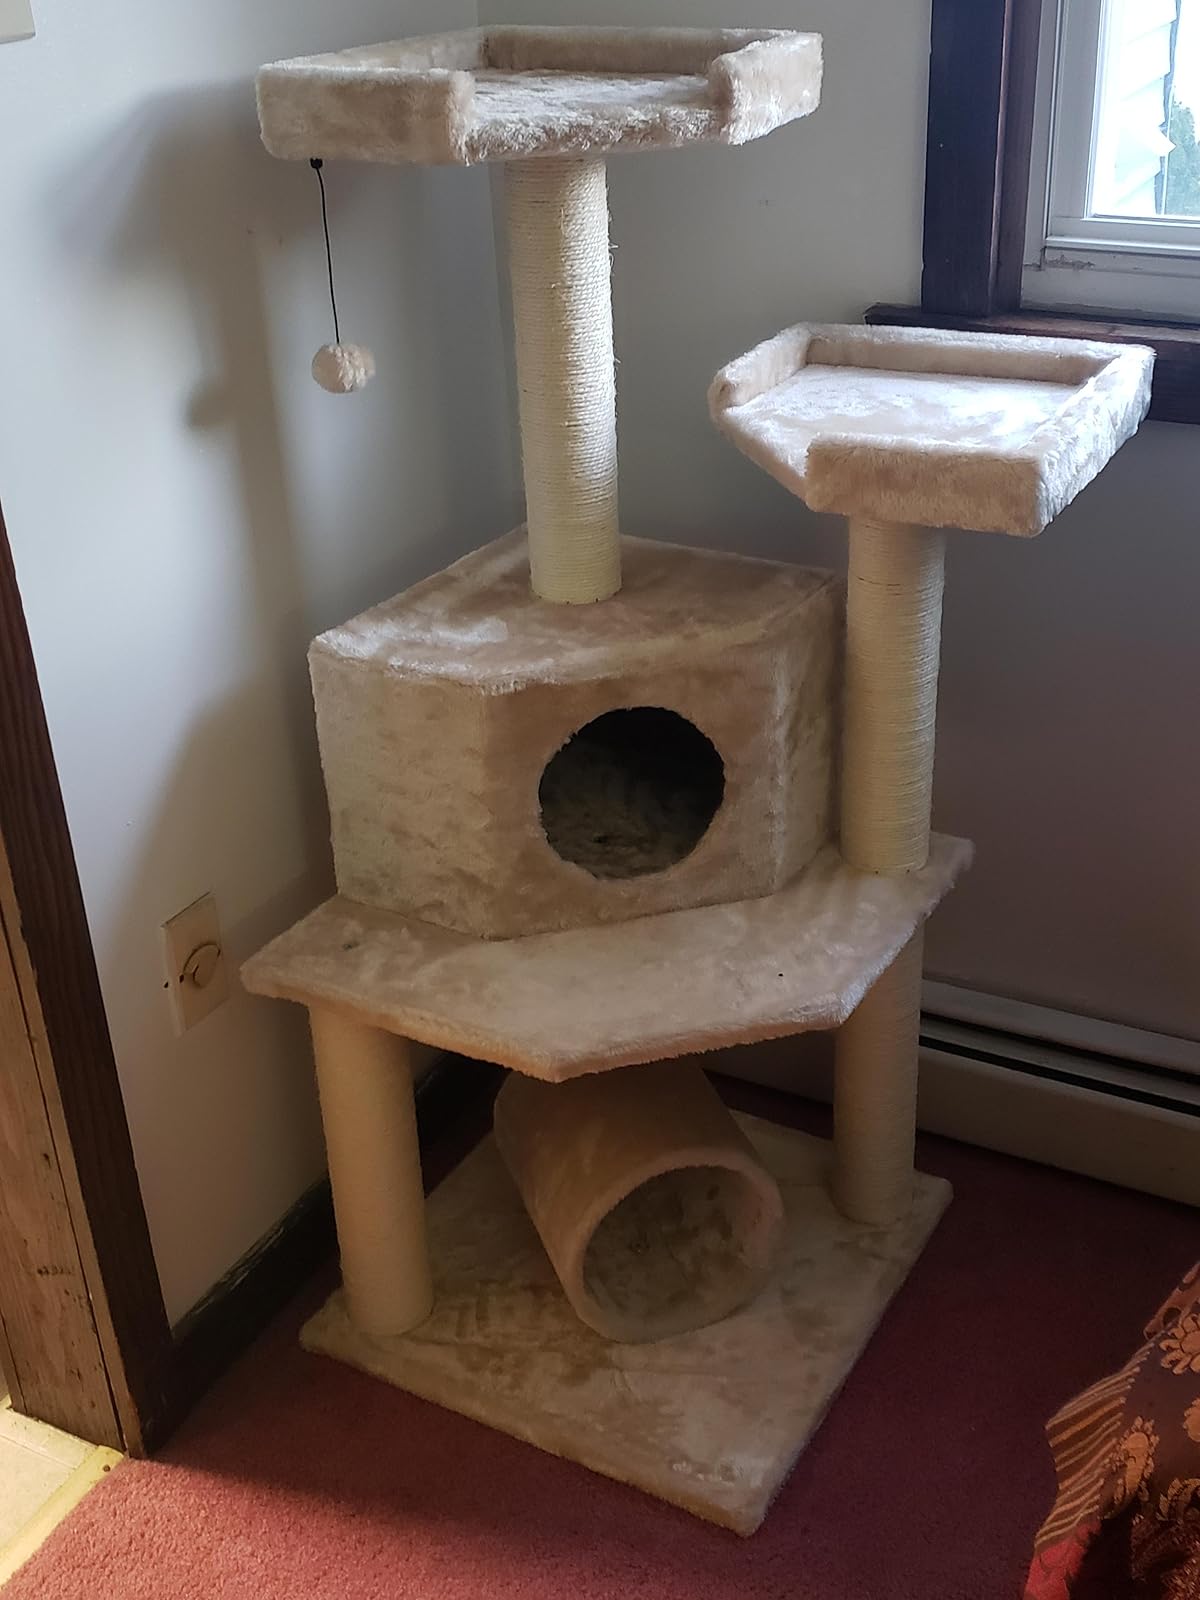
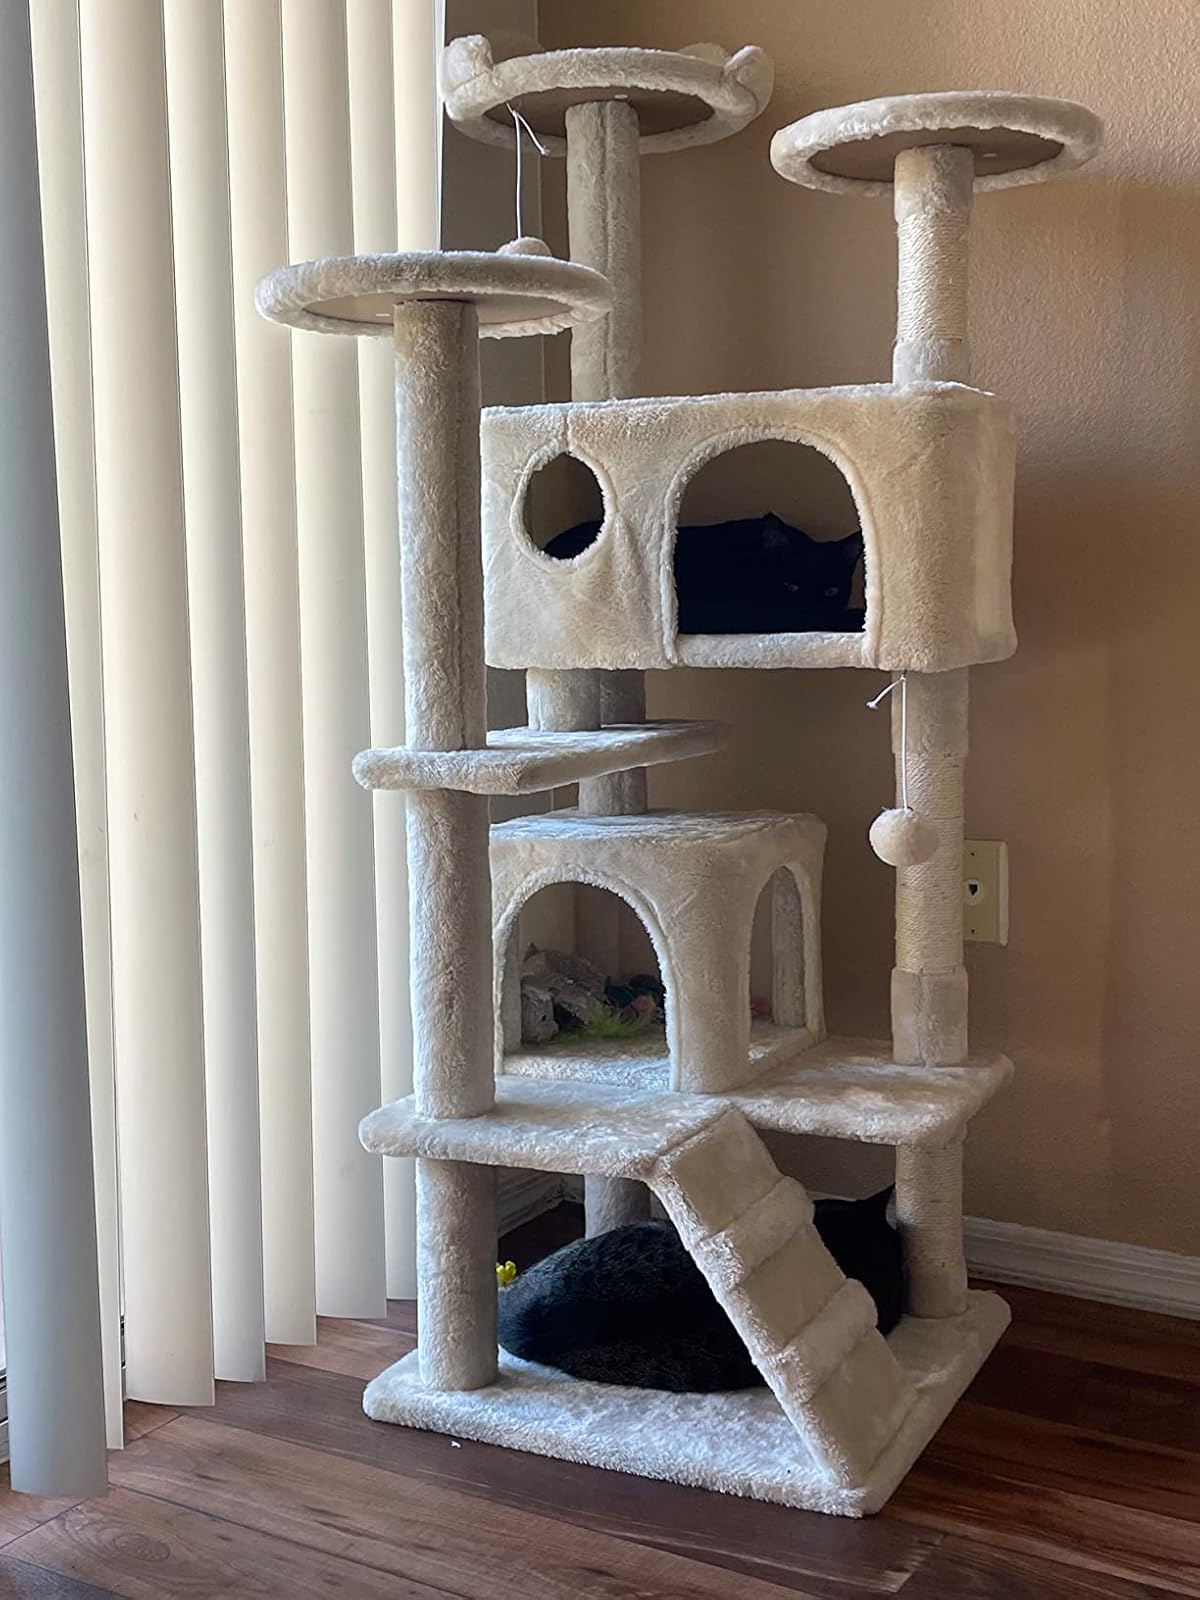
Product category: items_cat tree
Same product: no